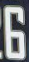
Number: 6